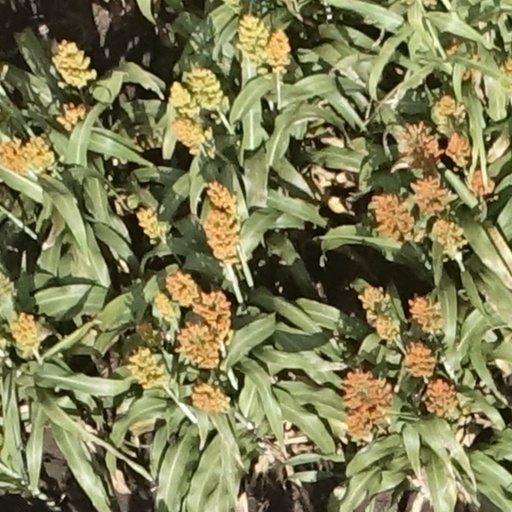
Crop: sorghum